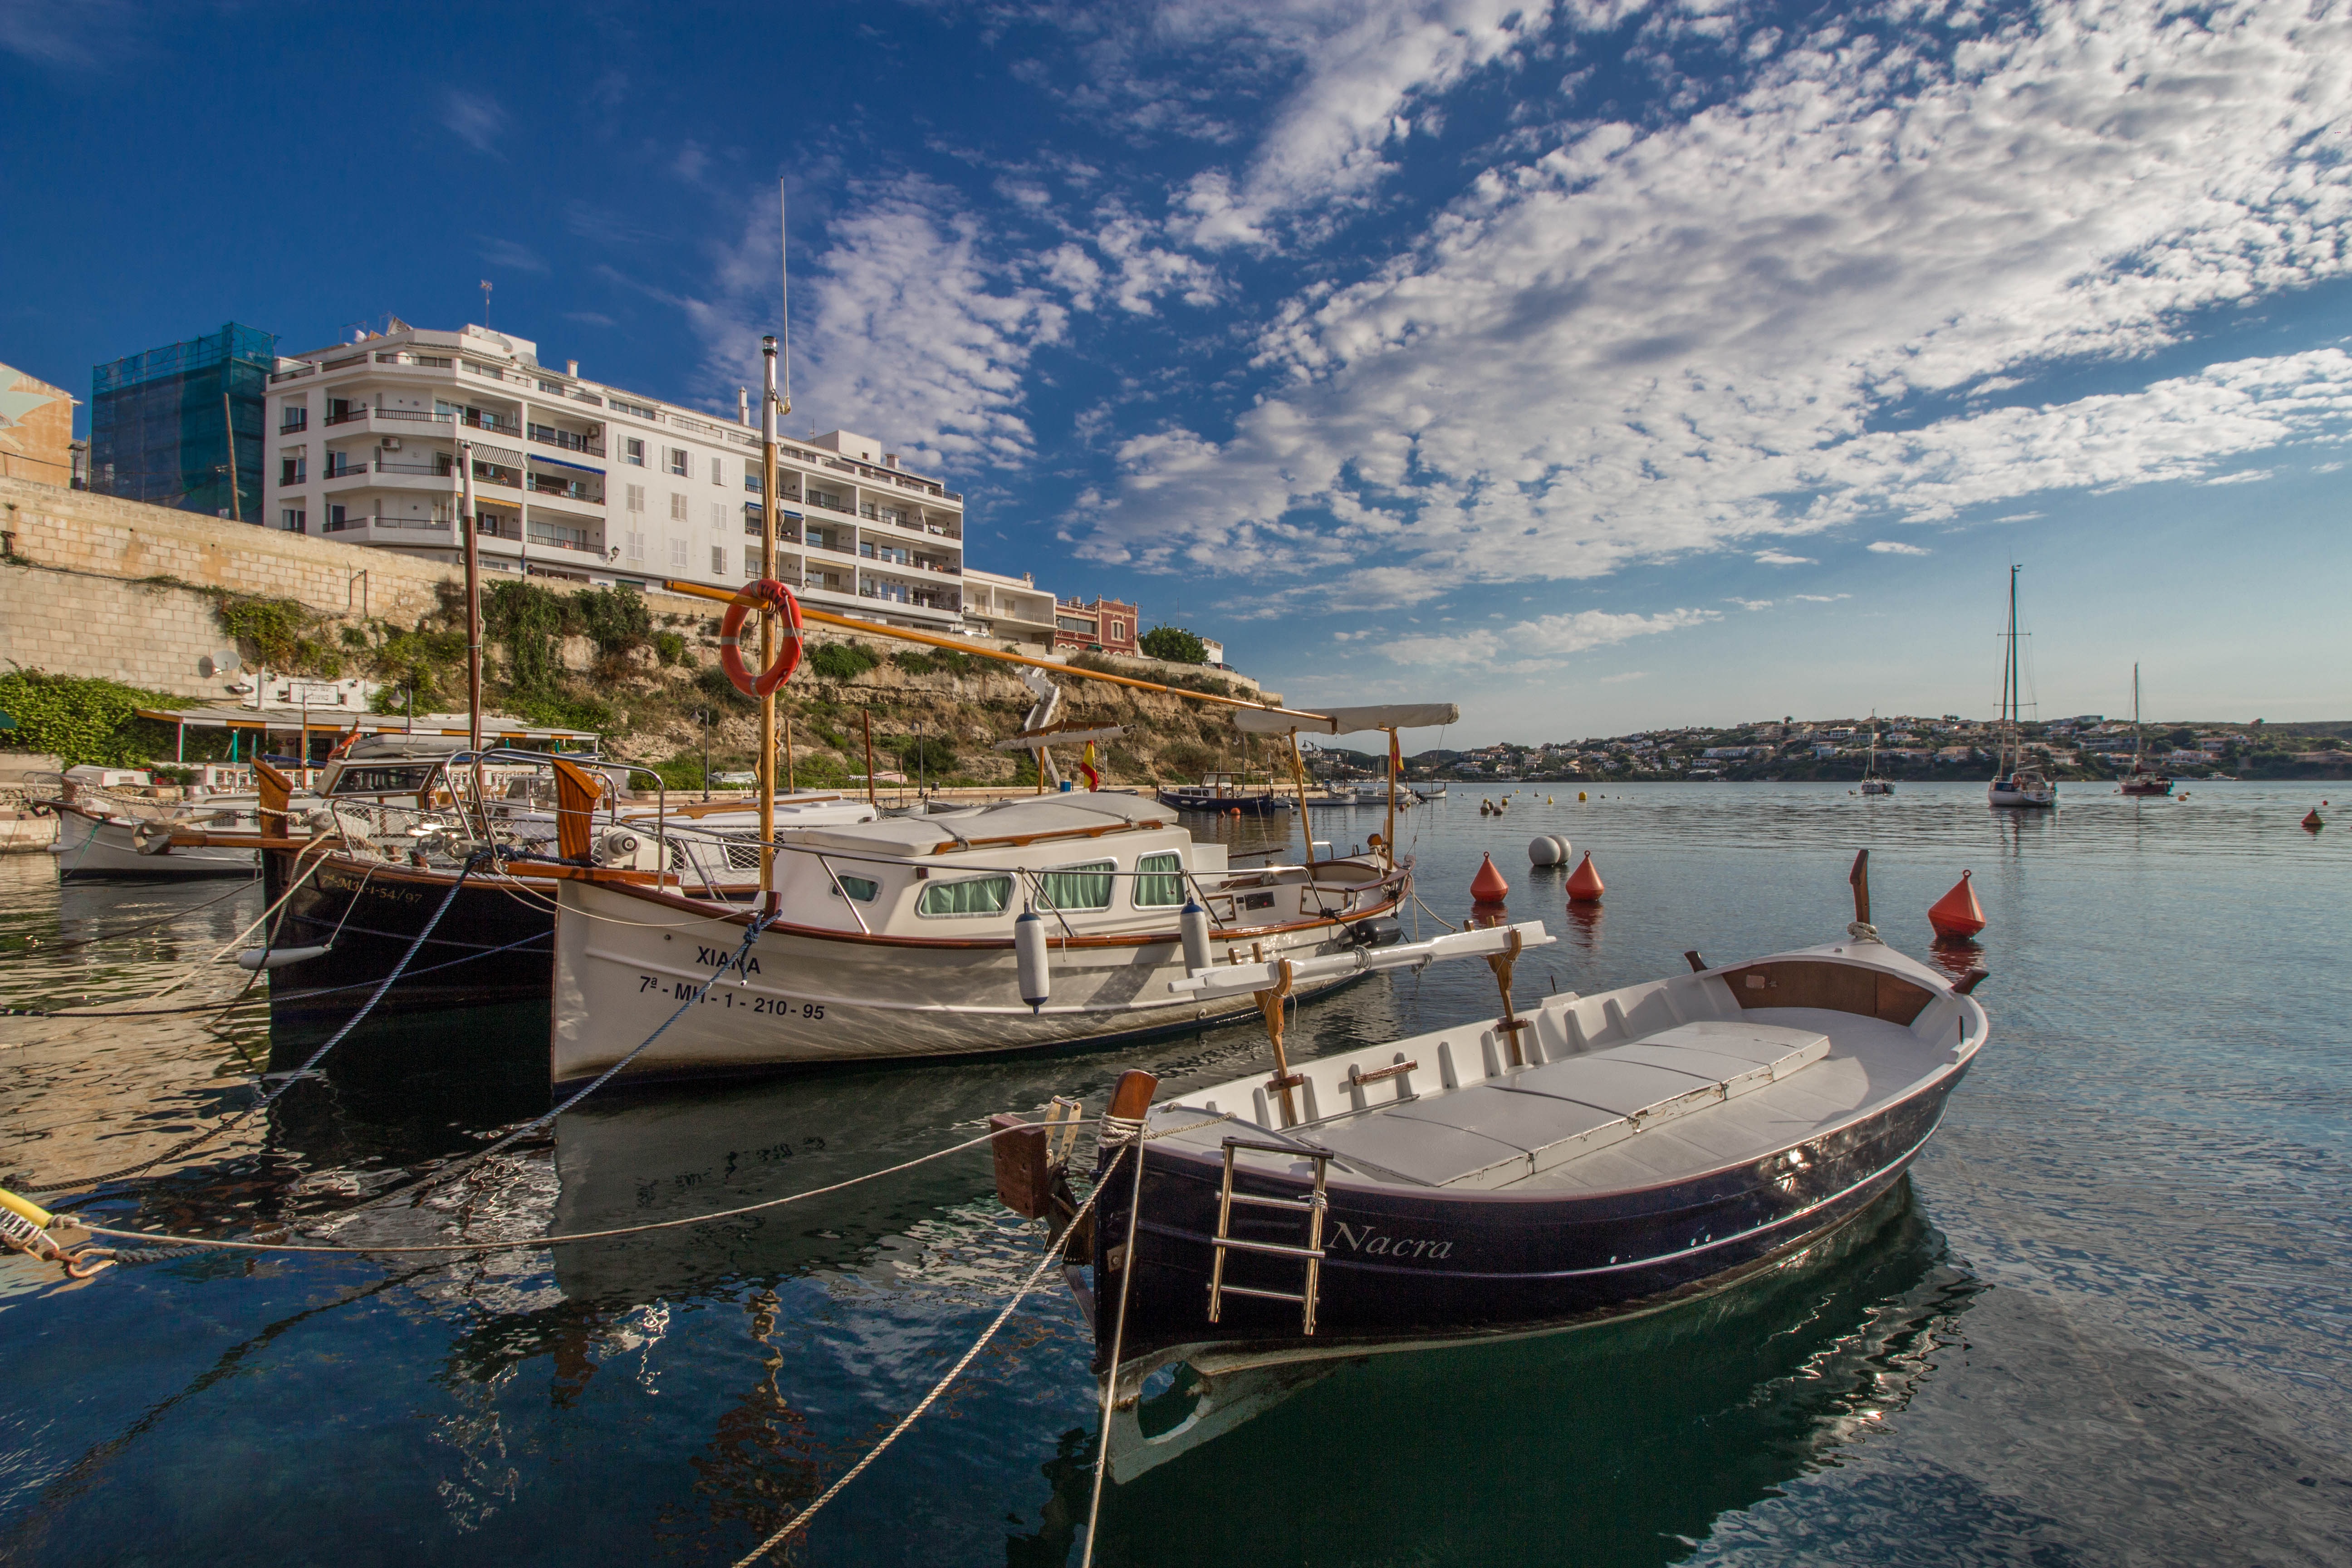
sea, coast, water, nature, boat, ship, vehicle, yacht, bay, harbor, port, waterway, spain, boats, landscapes, watercraft, fishing vessel, motor ship, passenger ship, minorca, freight transport